Marlene Dietrich

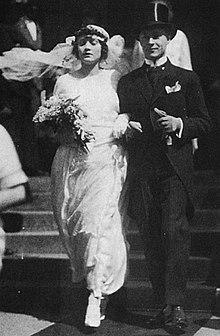
Dietrich and Rudolf Sieber on their wedding day, 17 May 1923

Dietrich's professional image was carefully crafted and maintained while her personal life was mostly hidden from the public. She was fluent in German, English, Italian and French.